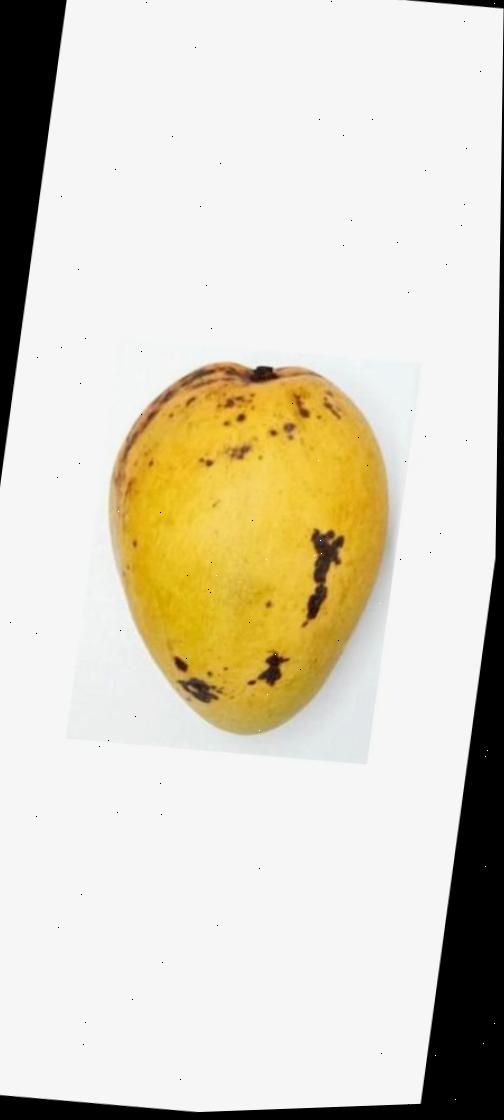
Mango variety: Bari-11